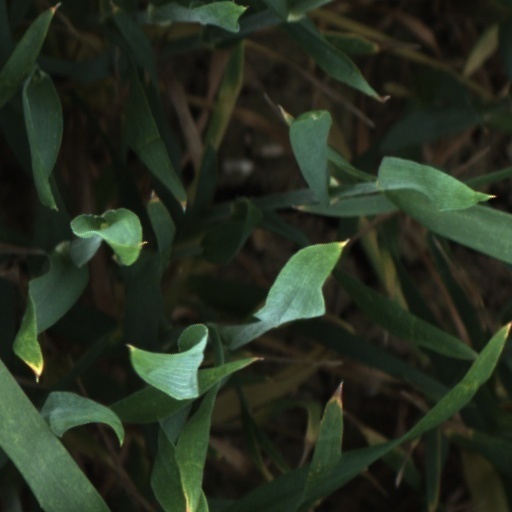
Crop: wheat